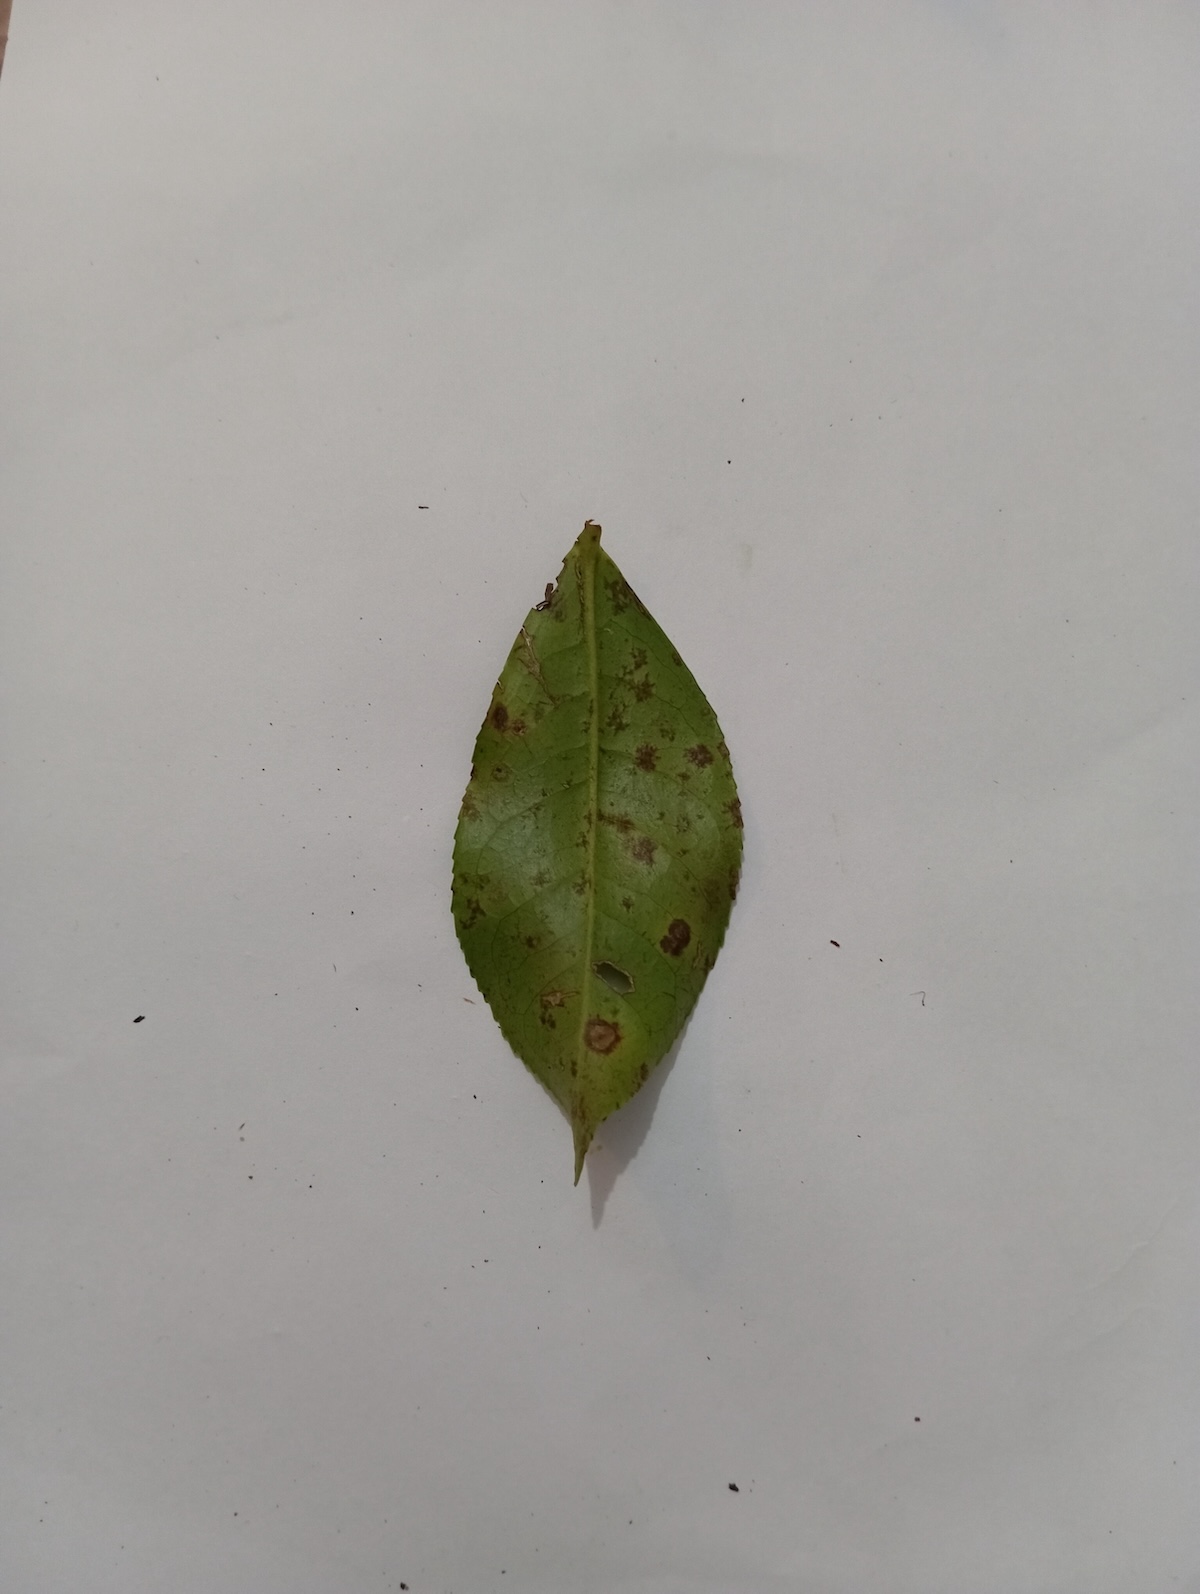
Label: Tea algal leaf spot